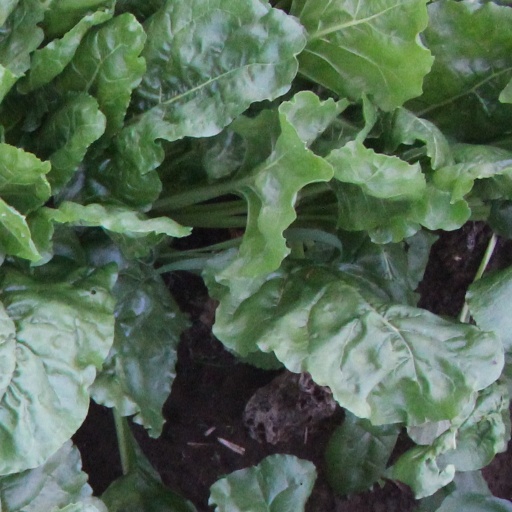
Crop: sugar beet